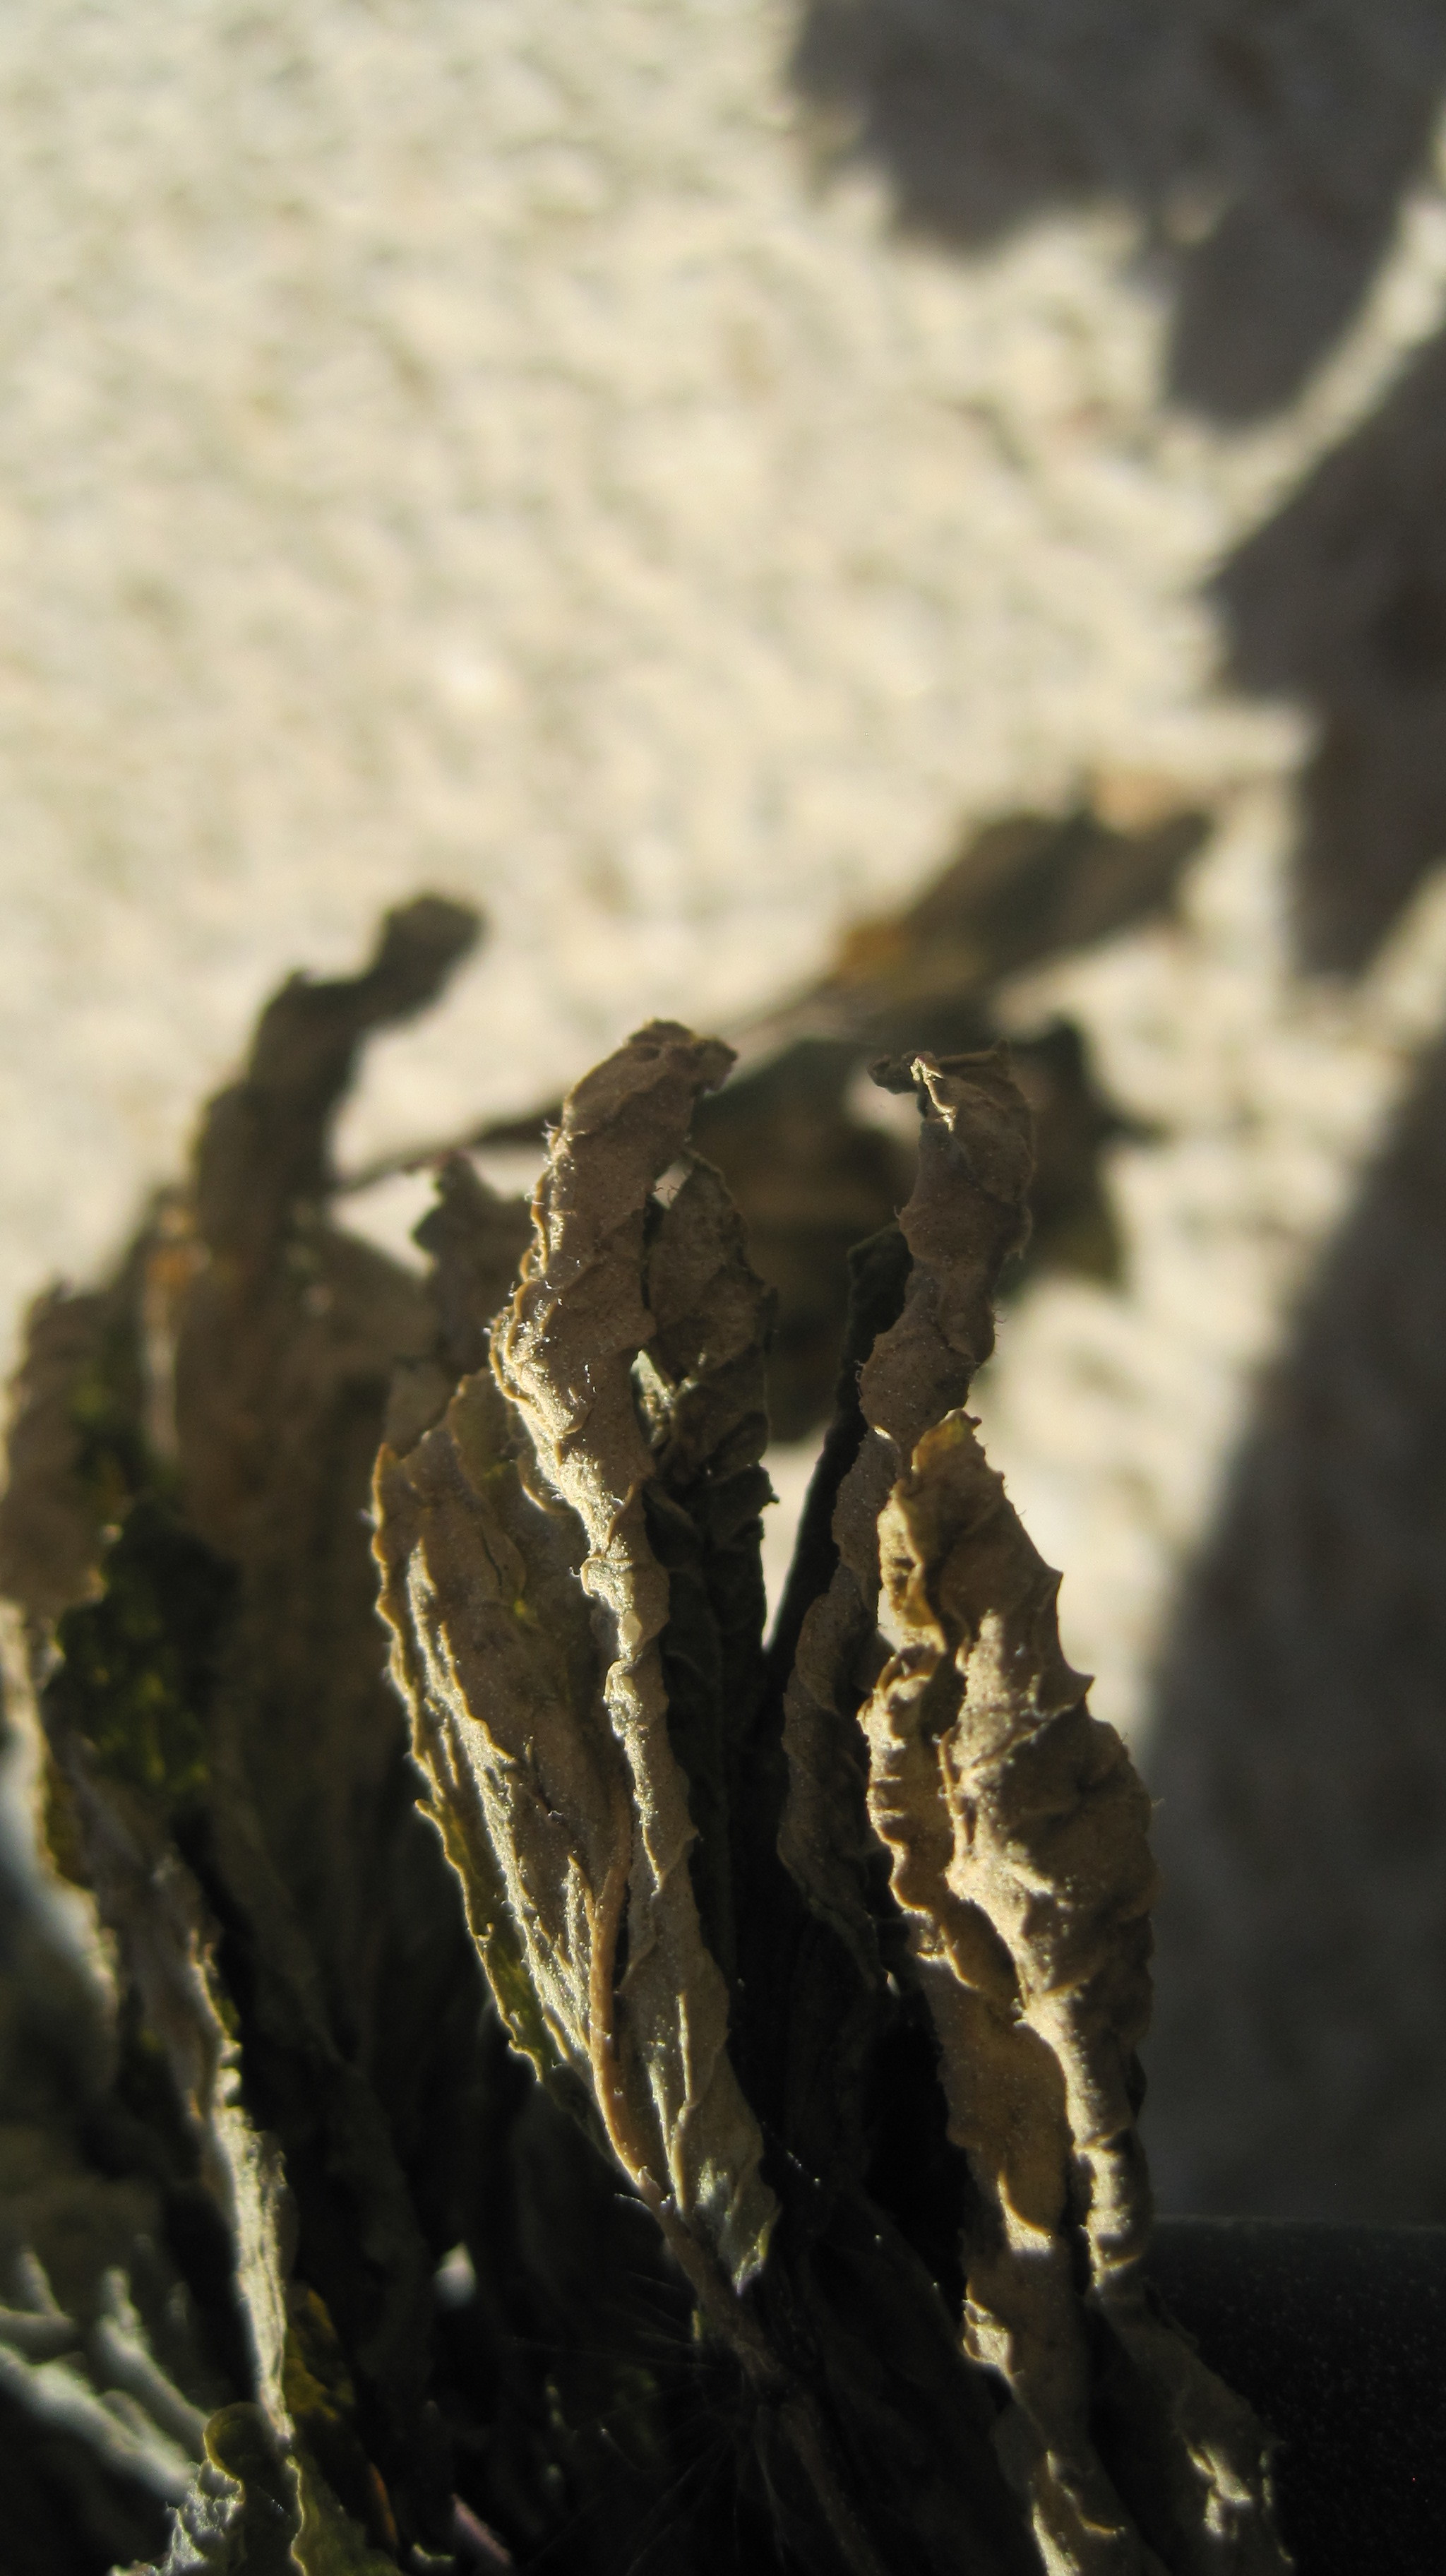
nature, close up, photography, rock, wood, macro photography, shadow